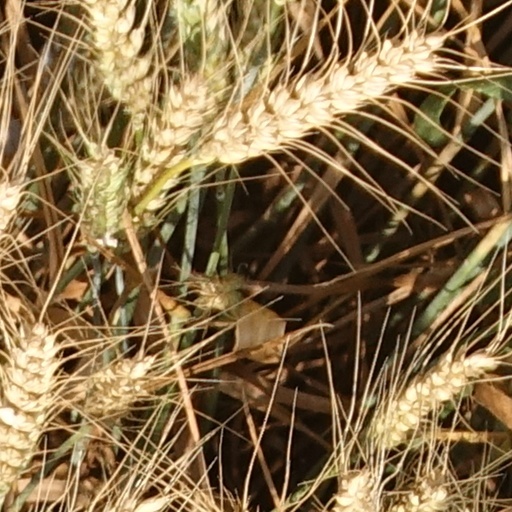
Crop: wheat